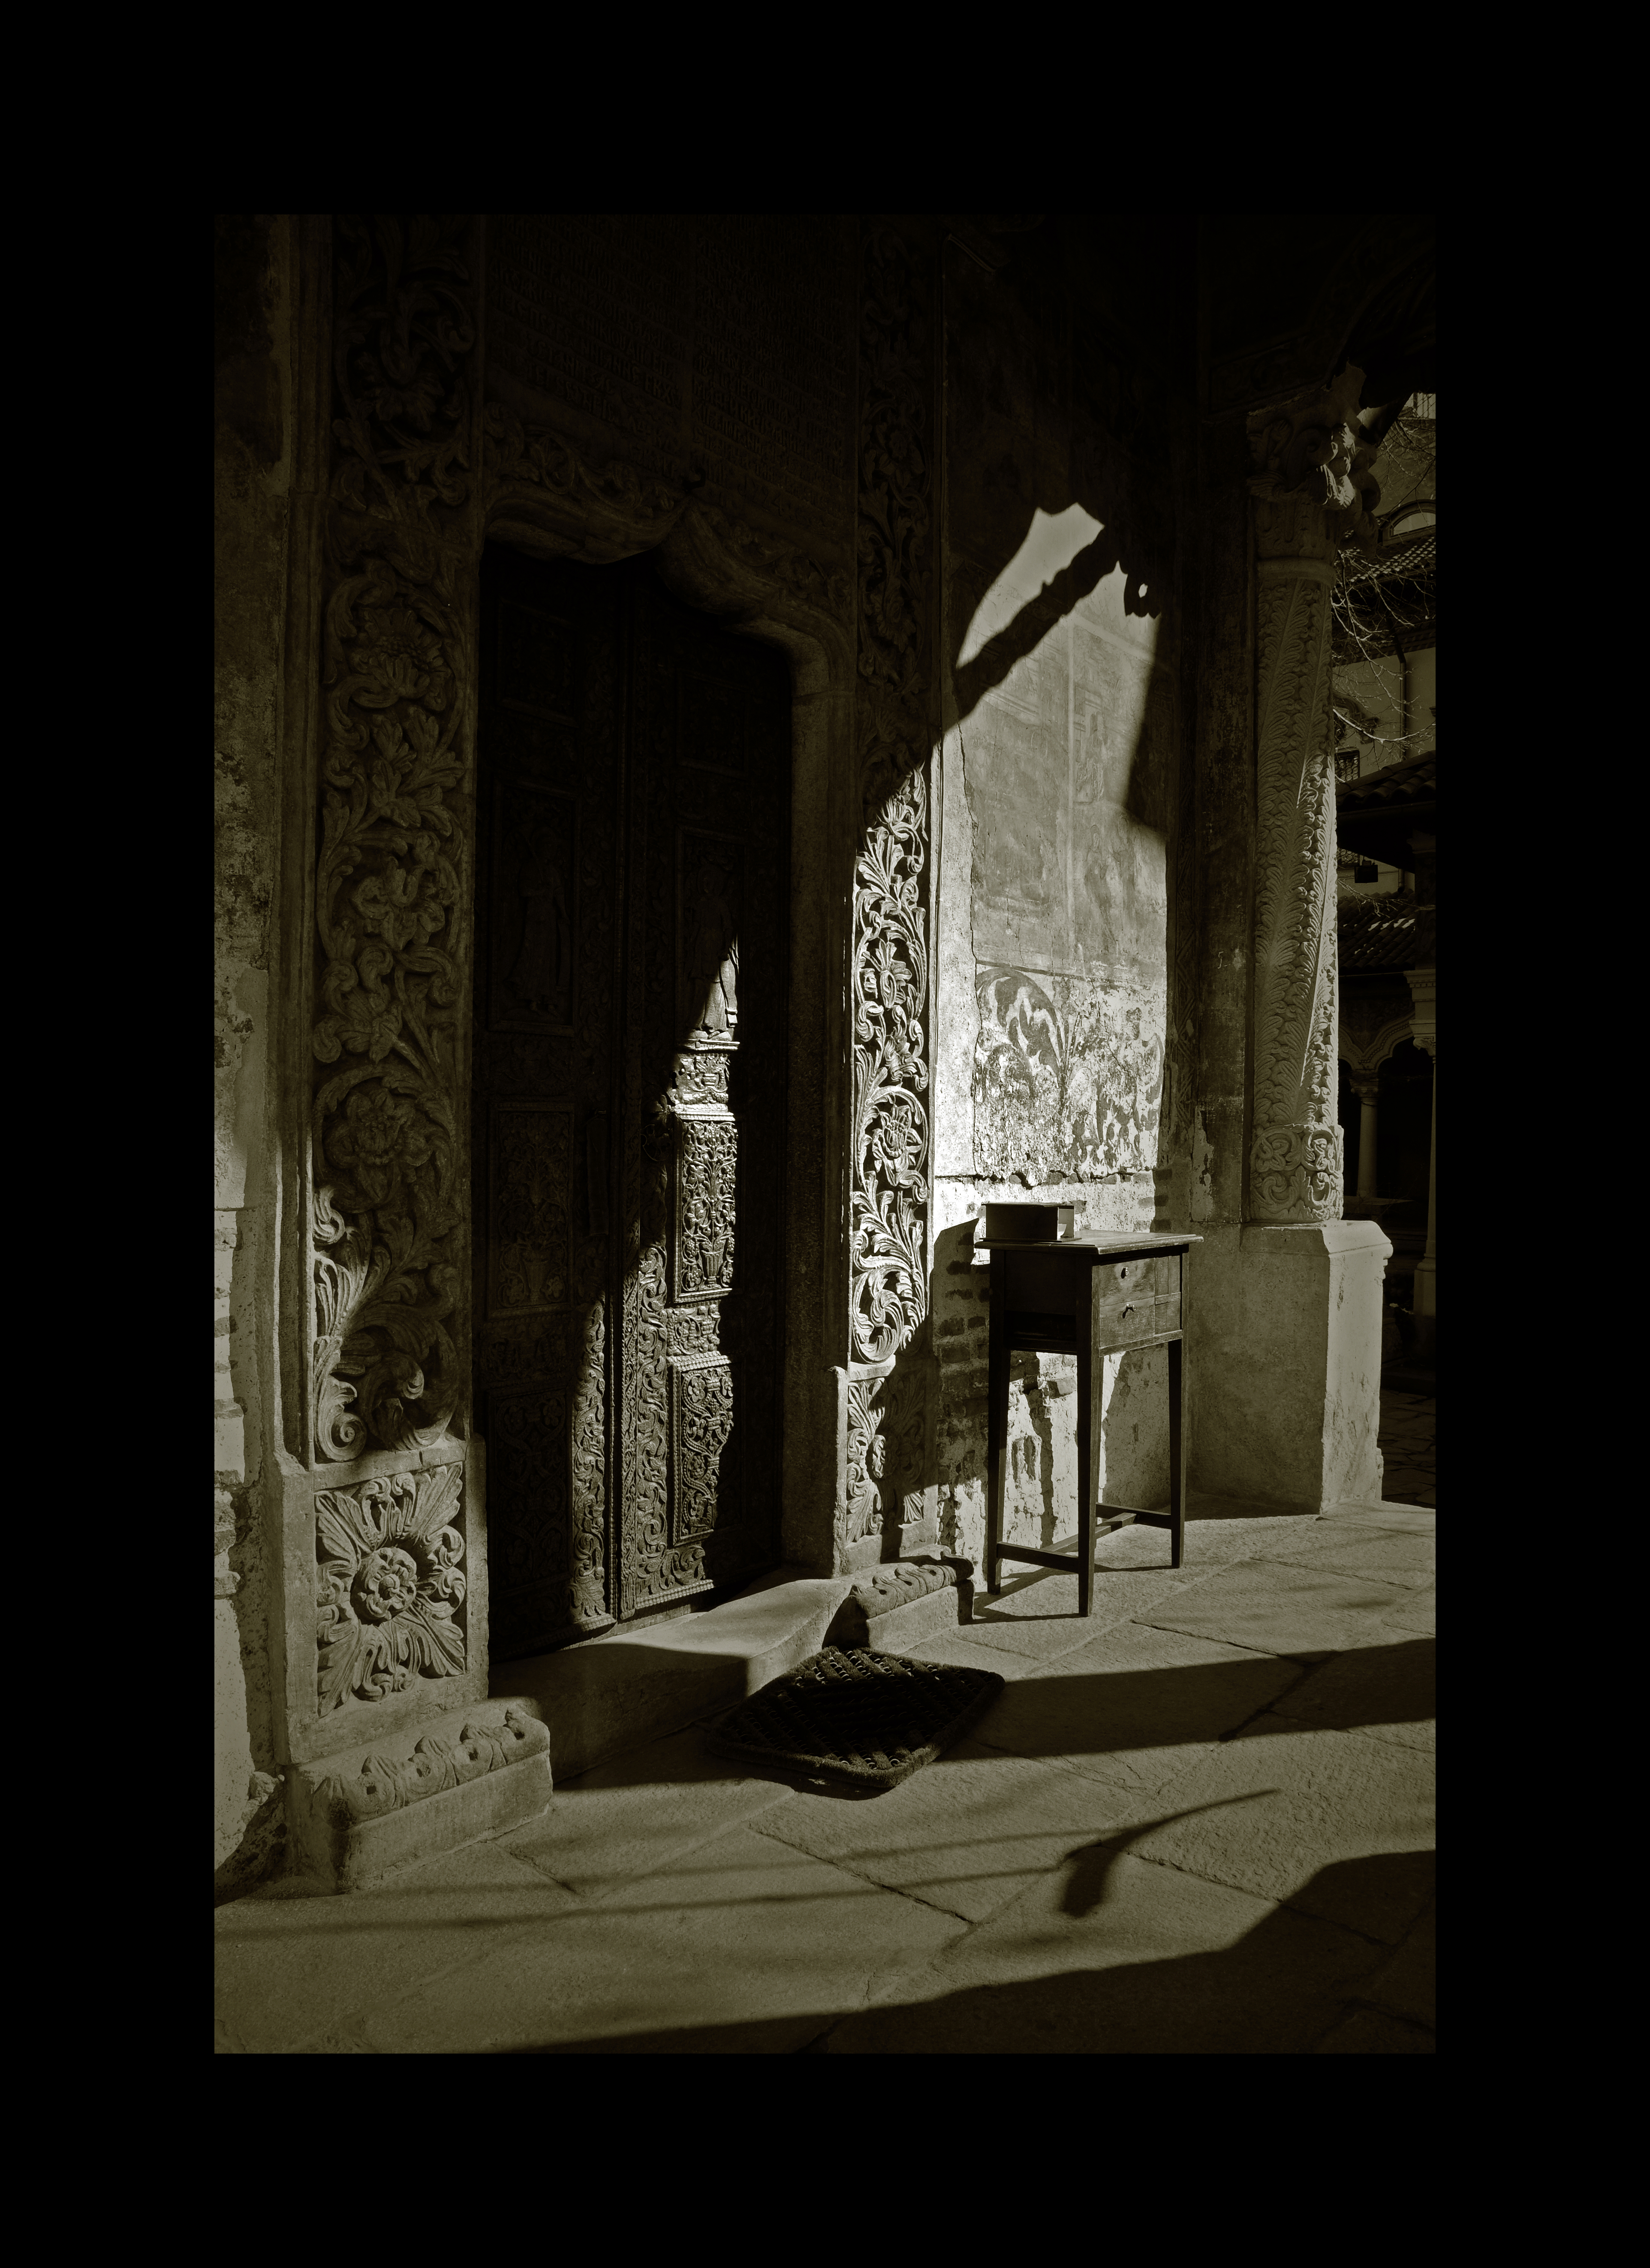
light, black and white, architecture, white, photography, building, porch, monument, photo, explore, statue, arch, column, entrance, religion, darkness, church, monochrome, christian, door, photos, religious, art, de, courtyard, temple, monastery, symmetry, churches, photograph, fotografie, christianity, romana, image, explored, orthodox, eastern, romania, bukarest, bucharest, roumanie, convent, bor, biserica, arhitectura, orthodoxy, lumina, romanian, ortodoxa, patrimoniu, ortodox, manastirea, manastire, ortodoxia, ortodoxie, ecclesiastical, bisericeasc, cladire, edificiu, pridvor, intrare, bucuresti, curte, centrulvechi, lipscani, portic, stavro, stavropoleos, brancovenesc, 1724, lmibiima1946401, cre tinism, cre tin, monochrome photography, ancient history